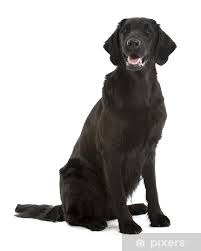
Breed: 206-n000047-flat_coated_retriever